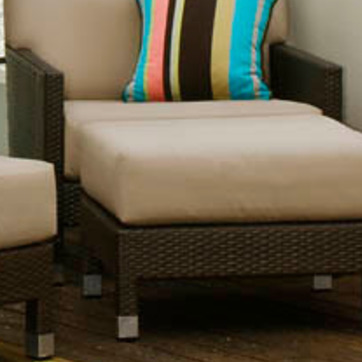
Material: leather